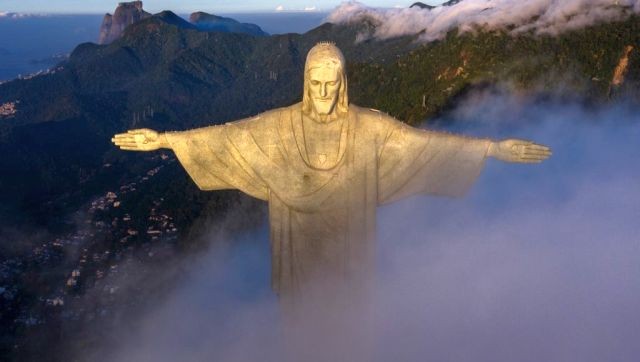
Landmark: Christ the Reedemer